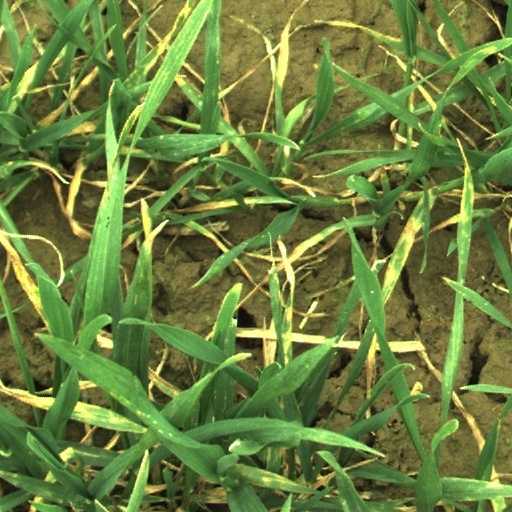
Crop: wheat